Jay Spearing

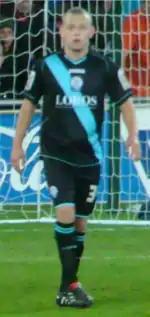
Spearing playing for Leicester City against Cardiff City on 30 March 2010

On 22 March 2010, Liverpool confirmed Spearing would join Championship club Leicester City on loan until the end of the 2009–10 season, linking up with former Liverpool reserve teammate Jack Hobbs. His debut came two days later, starting in "the Foxes" 2–1 Championship loss to Reading. His last game for Leicester was on 12 May in the Championship play-off semi-final, with Leicester winning 3–2, but it wasn't enough to reach the final as they lost on a penalty shootout. He made nine appearances for Leicester and scored his only goal for the club in the 4–1 home win against Watford.